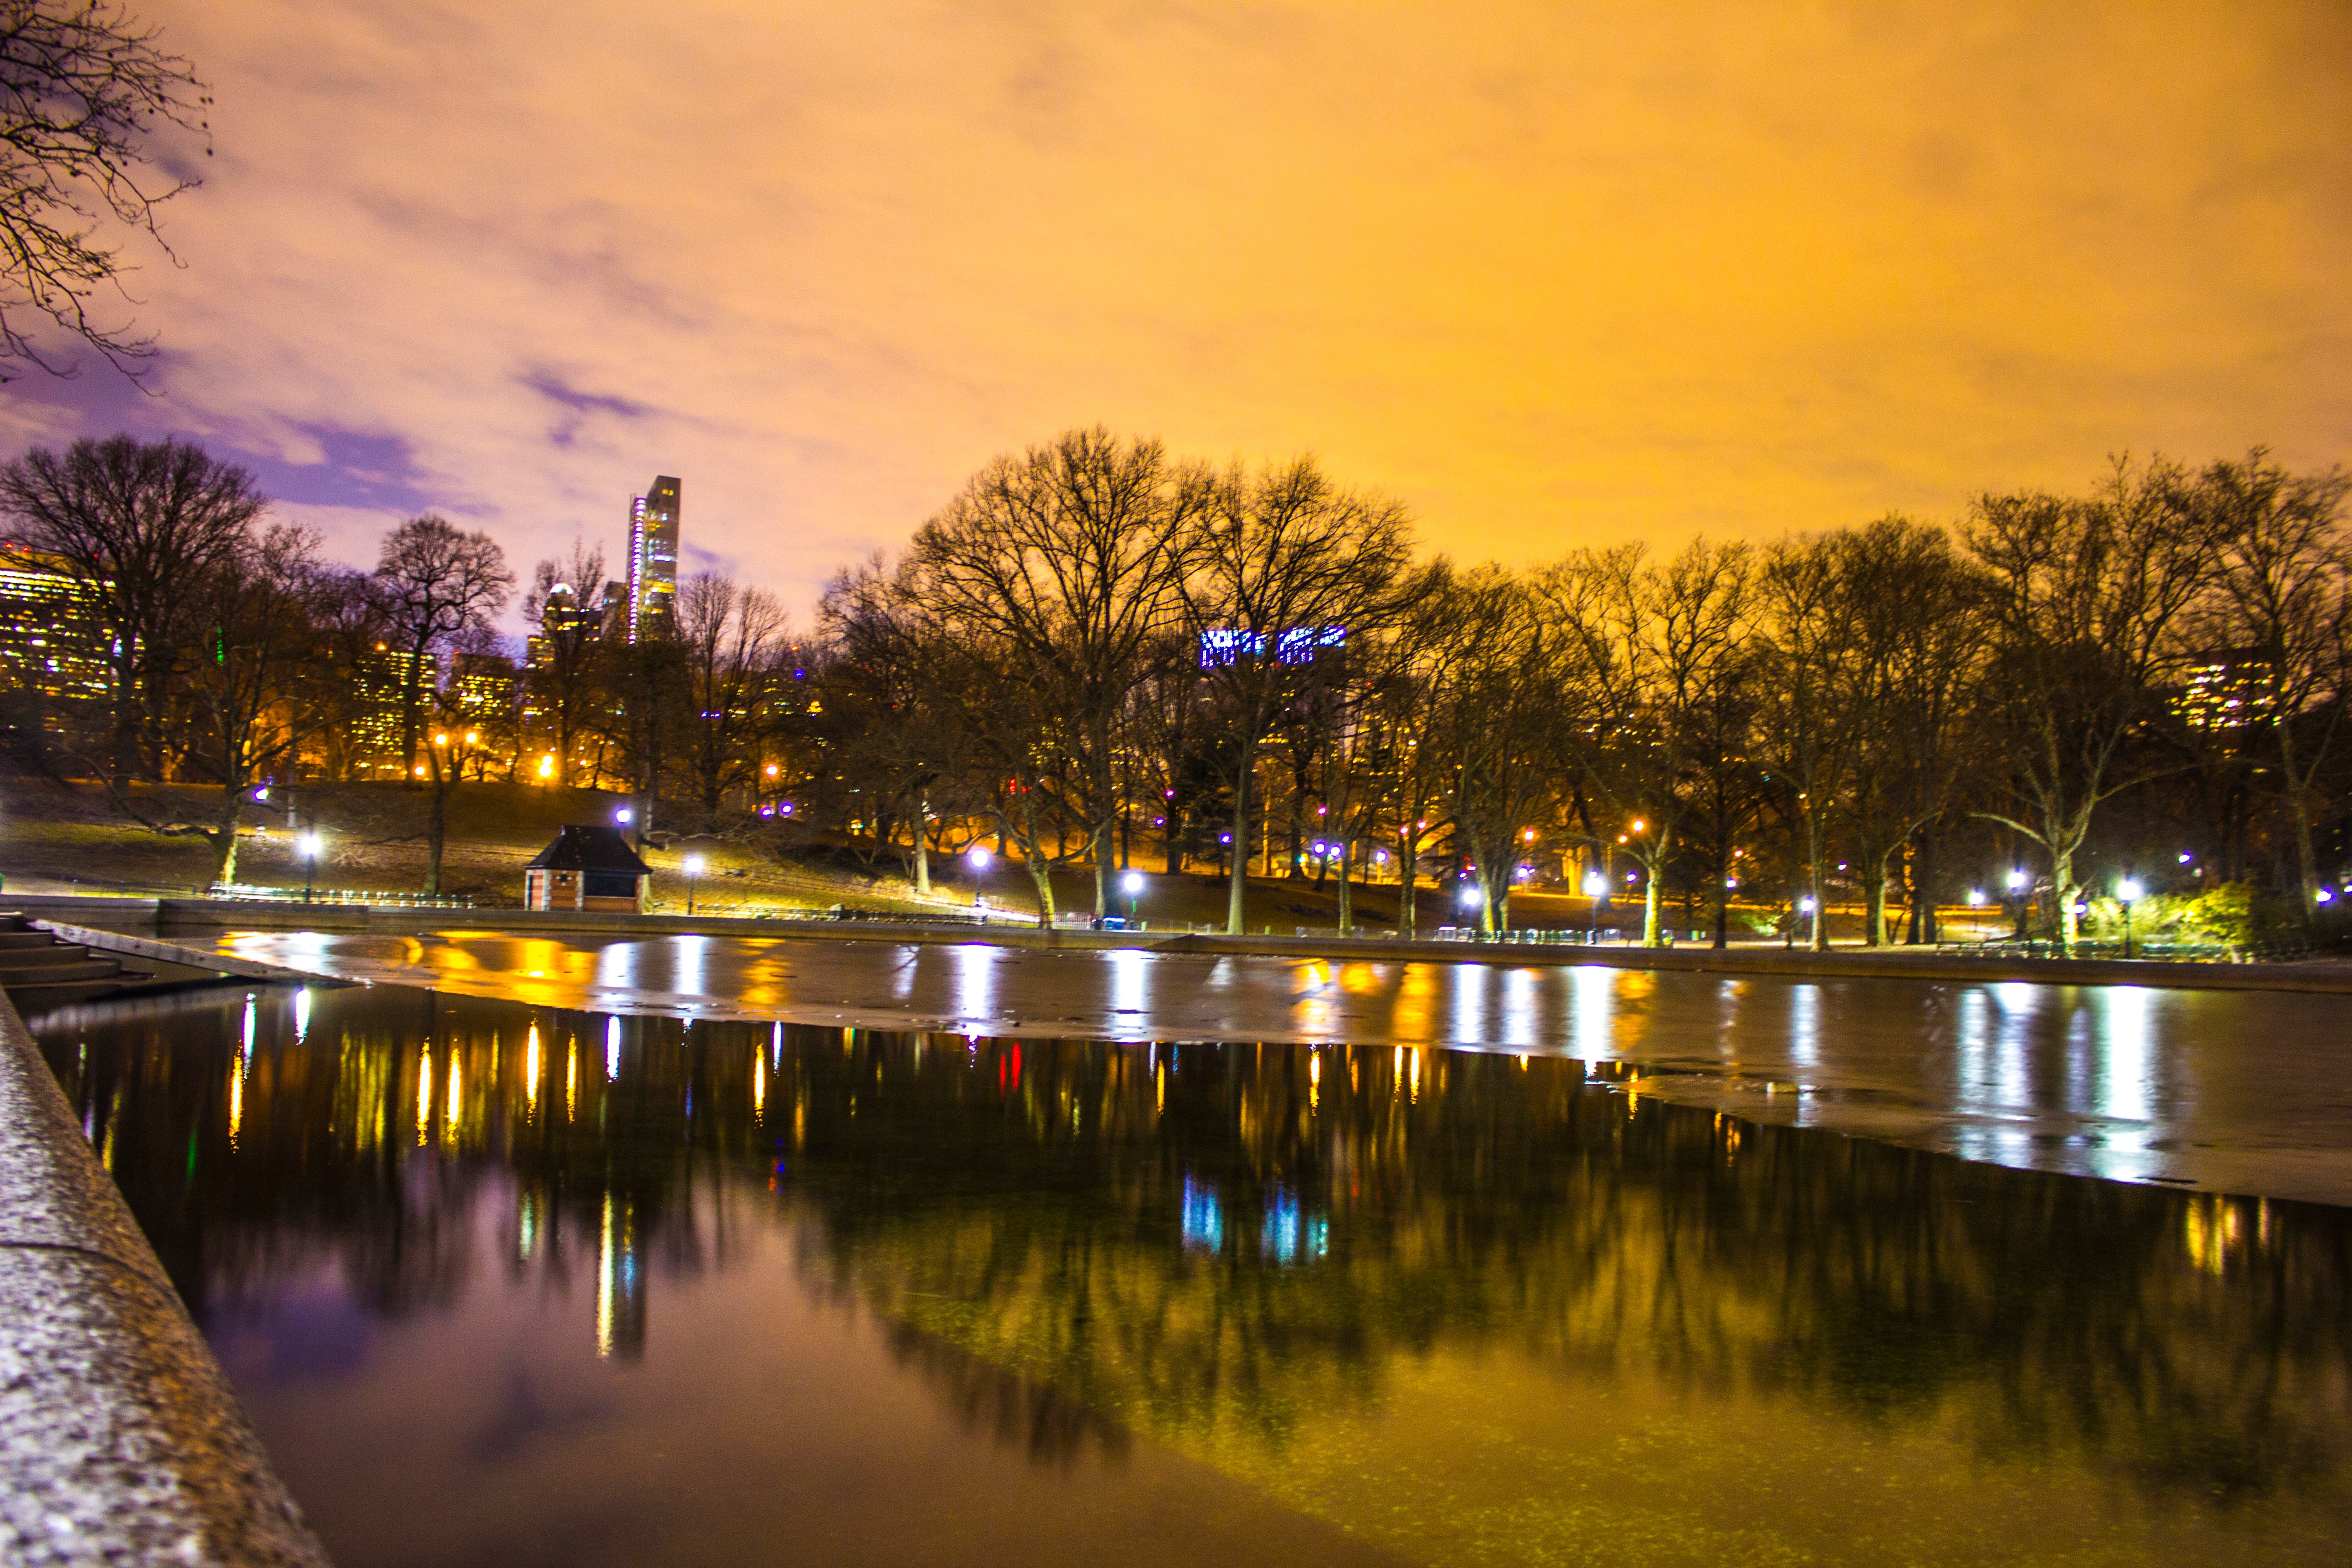
tree, water, nature, sunset, night, sunlight, morning, dawn, river, cityscape, dusk, evening, reflection, waterway